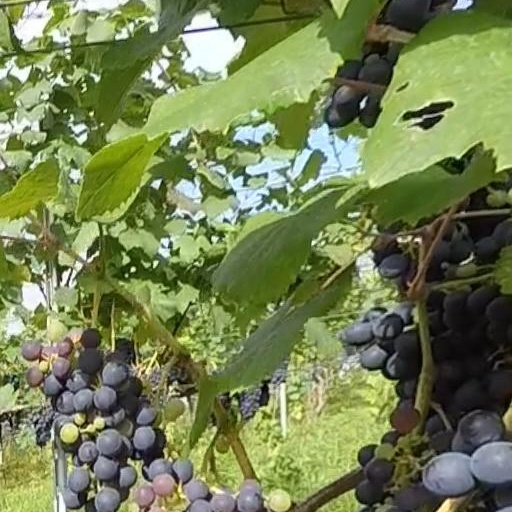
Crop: grape